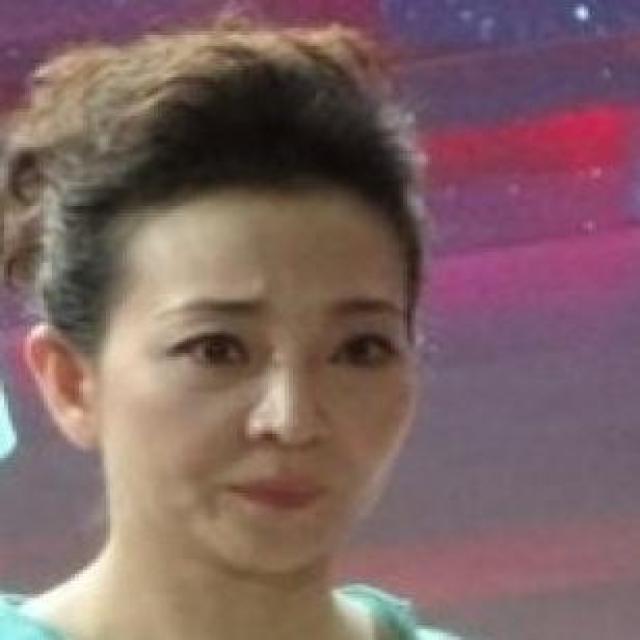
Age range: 21-44